Marvel's Midnight Suns

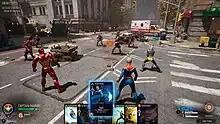
Combat in "Midnight Suns" is turn-based, though it also features elements commonly found in deck-building games.

"Midnight Suns" is a tactical role-playing game. Players take the role of "The Hunter", the child of Lilith, as they lead a selection of heroes in various missions to defeat her. Combat is turn-based, mixed with deck-building. Each hero, including the Hunter, has their own customizable deck of eight cards. At the start of each mission, players choose three heroes to take into battle, with their decks combined into one that is to be drawn from each round. In each turn, players have three Card Plays, two opportunities to redraw cards, and a chance to move and reposition one of their heroes. The heroes will automatically move to attack their enemy after a card is chosen. There are three types of cards: Attack cards, which deal damage to enemies, some of which have a "knockback" effect, allowing players to push them towards environmental hazards or other allies for additional damages. Skill cards, which play a support role, such as healing characters, redrawing cards, and applying status effects on both the heroes and enemies. Heroic attacks, which are powerful attacks that resemble the iconic abilities of each hero. Using Heroic attacks consumes "Heroism", a resource that is generated through using Skill and Attack cards. Players can also take advantage of items in the battlefield to launch environmental attacks, which consume Heroism but does not consume a card. Combat typically occur in an arena where the player's squad of heroes must battle several waves of enemies. Some cards have a "quick" property, which refunds a Card Play to the squad if the card defeats an enemy. This allows players to chain the use of several cards together without using up any Card Play.